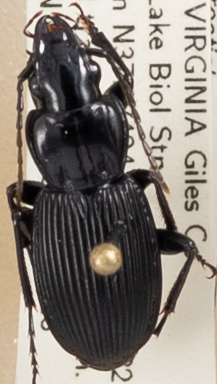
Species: Pterostichus lachrymosus
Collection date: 2019-06-18
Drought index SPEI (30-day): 0.36
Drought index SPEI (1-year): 2.09
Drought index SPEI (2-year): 2.09